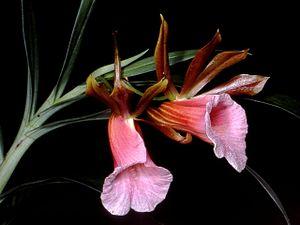
Galeandra est un genre d'orchidées terrestres ou épiphytes appartenant à la sous-famille des Epidendroideae que l'on trouve en Amérique tropicale. La moitié de ses espèces se rencontrent au Brésil, en Amazonie. Ce genre comprend trente-huit espèces. Son nom provient du latin galea et du grec Άνδρός.